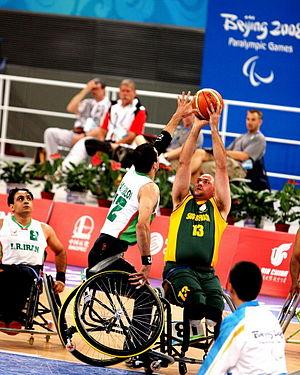
Les disciplines paralympiques sont les disciplines sportives aux Jeux paralympiques d'été ou d'hiver. Certaines sont des disciplines courantes dont les règles sont adaptées pour le handisport. Ces adaptations peuvent être importantes ; ainsi, le rugby en fauteuil roulant ressemble assez peu au rugby des athlètes valides. D'autres sont des disciplines de nature exclusivement paralympique : le boccia, le goalball.
Le basket-ball en fauteuil roulant, couramment appelé basket fauteuil ou handibasket, est un handisport dérivé du basket-ball. C'est un des plus vieux handisports : c'est vers la fin de la Seconde Guerre mondiale, à la fois aux États-Unis et à l'hôpital de Stoke Mandeville au Royaume-Uni, que des soldats blessés à la guerre ont joué pour la première fois à des sports collectifs en fauteuil roulant. Aux États-Unis, les handicapés moteurs se sont tout de suite mis à jouer au basket-ball, tandis qu'à Stoke Mandeville, sous l'impulsion du Dʳ Ludwig Guttmann, ils jouaient au netball en fauteuil roulant.
Un handisport est un sport dont les règles ont été aménagées pour qu'il puisse être pratiqué par des personnes ayant un handicap physique ou sensoriel. On nomme sport adapté les sports pratiqués par les personnes ayant un handicap mental. Beaucoup de ces sports sont basés sur des sports existants. Toutefois, certains sports ont été créés spécifiquement pour les personnes handicapées et n'ont pas d'équivalent en sport valide.